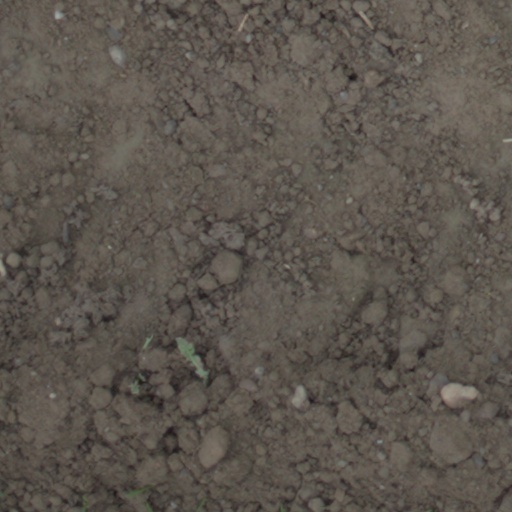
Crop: wheat